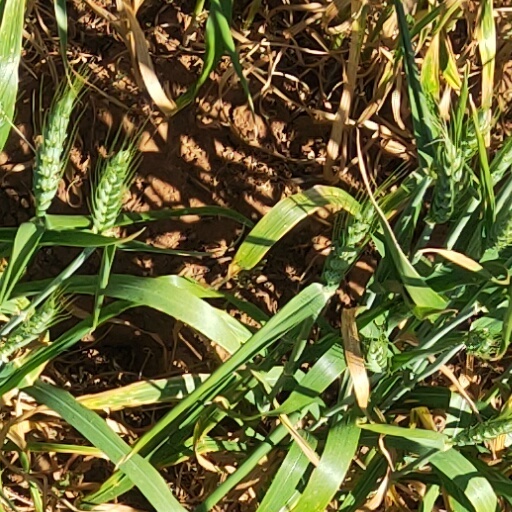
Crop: wheat